Marios Garoyian

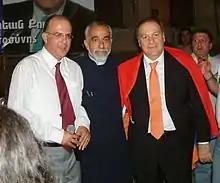
Representative Vartkes Mahdessian together with Marios Garoyian and Archbishop Varoujan

He was president of the "Anagennisi" student union in Italy (1981) and of the National Student Union of Cypriots in Perugia (1983) and a member of the Executive Committee of the Pancyprian Student and Young Scientists Federation.